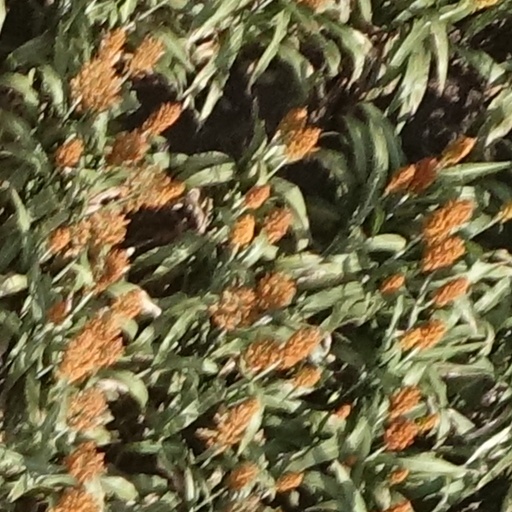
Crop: sorghum